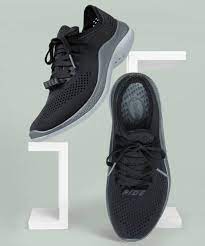
Label: Clog